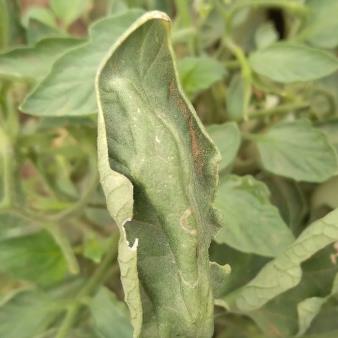
Crop: Tomato
Condition: virosis-d